Penguin Books

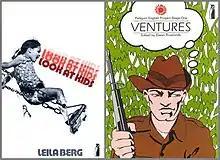
Covers of two Penguin Education titles

Consonant with Penguin's corporate mission to bring canonical literature to the mass market, the company first ventured into publishing the classics in May 1938 with the issue of "Penguin Illustrated Classics". The savings from the author's payments on these royalty-free titles were instead invested in commissioning wood-engravings from Robert Gibbings and his circle emanating from the Central School of Arts and Crafts. The books were distinct from the rest of the Penguin marque in their use of a vertical grid (anticipating Tschichold's innovation of 1951) and albertus typeface. The series was not a financial success and the list ceased after just ten volumes the same year it began. Penguin returned to classics with the printing of E. V. Rieu's translation of Homer's "Odyssey" in 1946, which went on to sell three million copies.